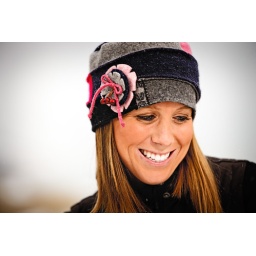
ribbons and buttons adorn this pink and grey cloche hat by bbzz.